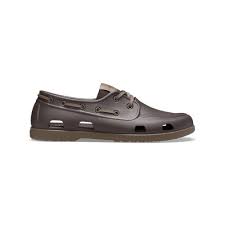
Label: Boat